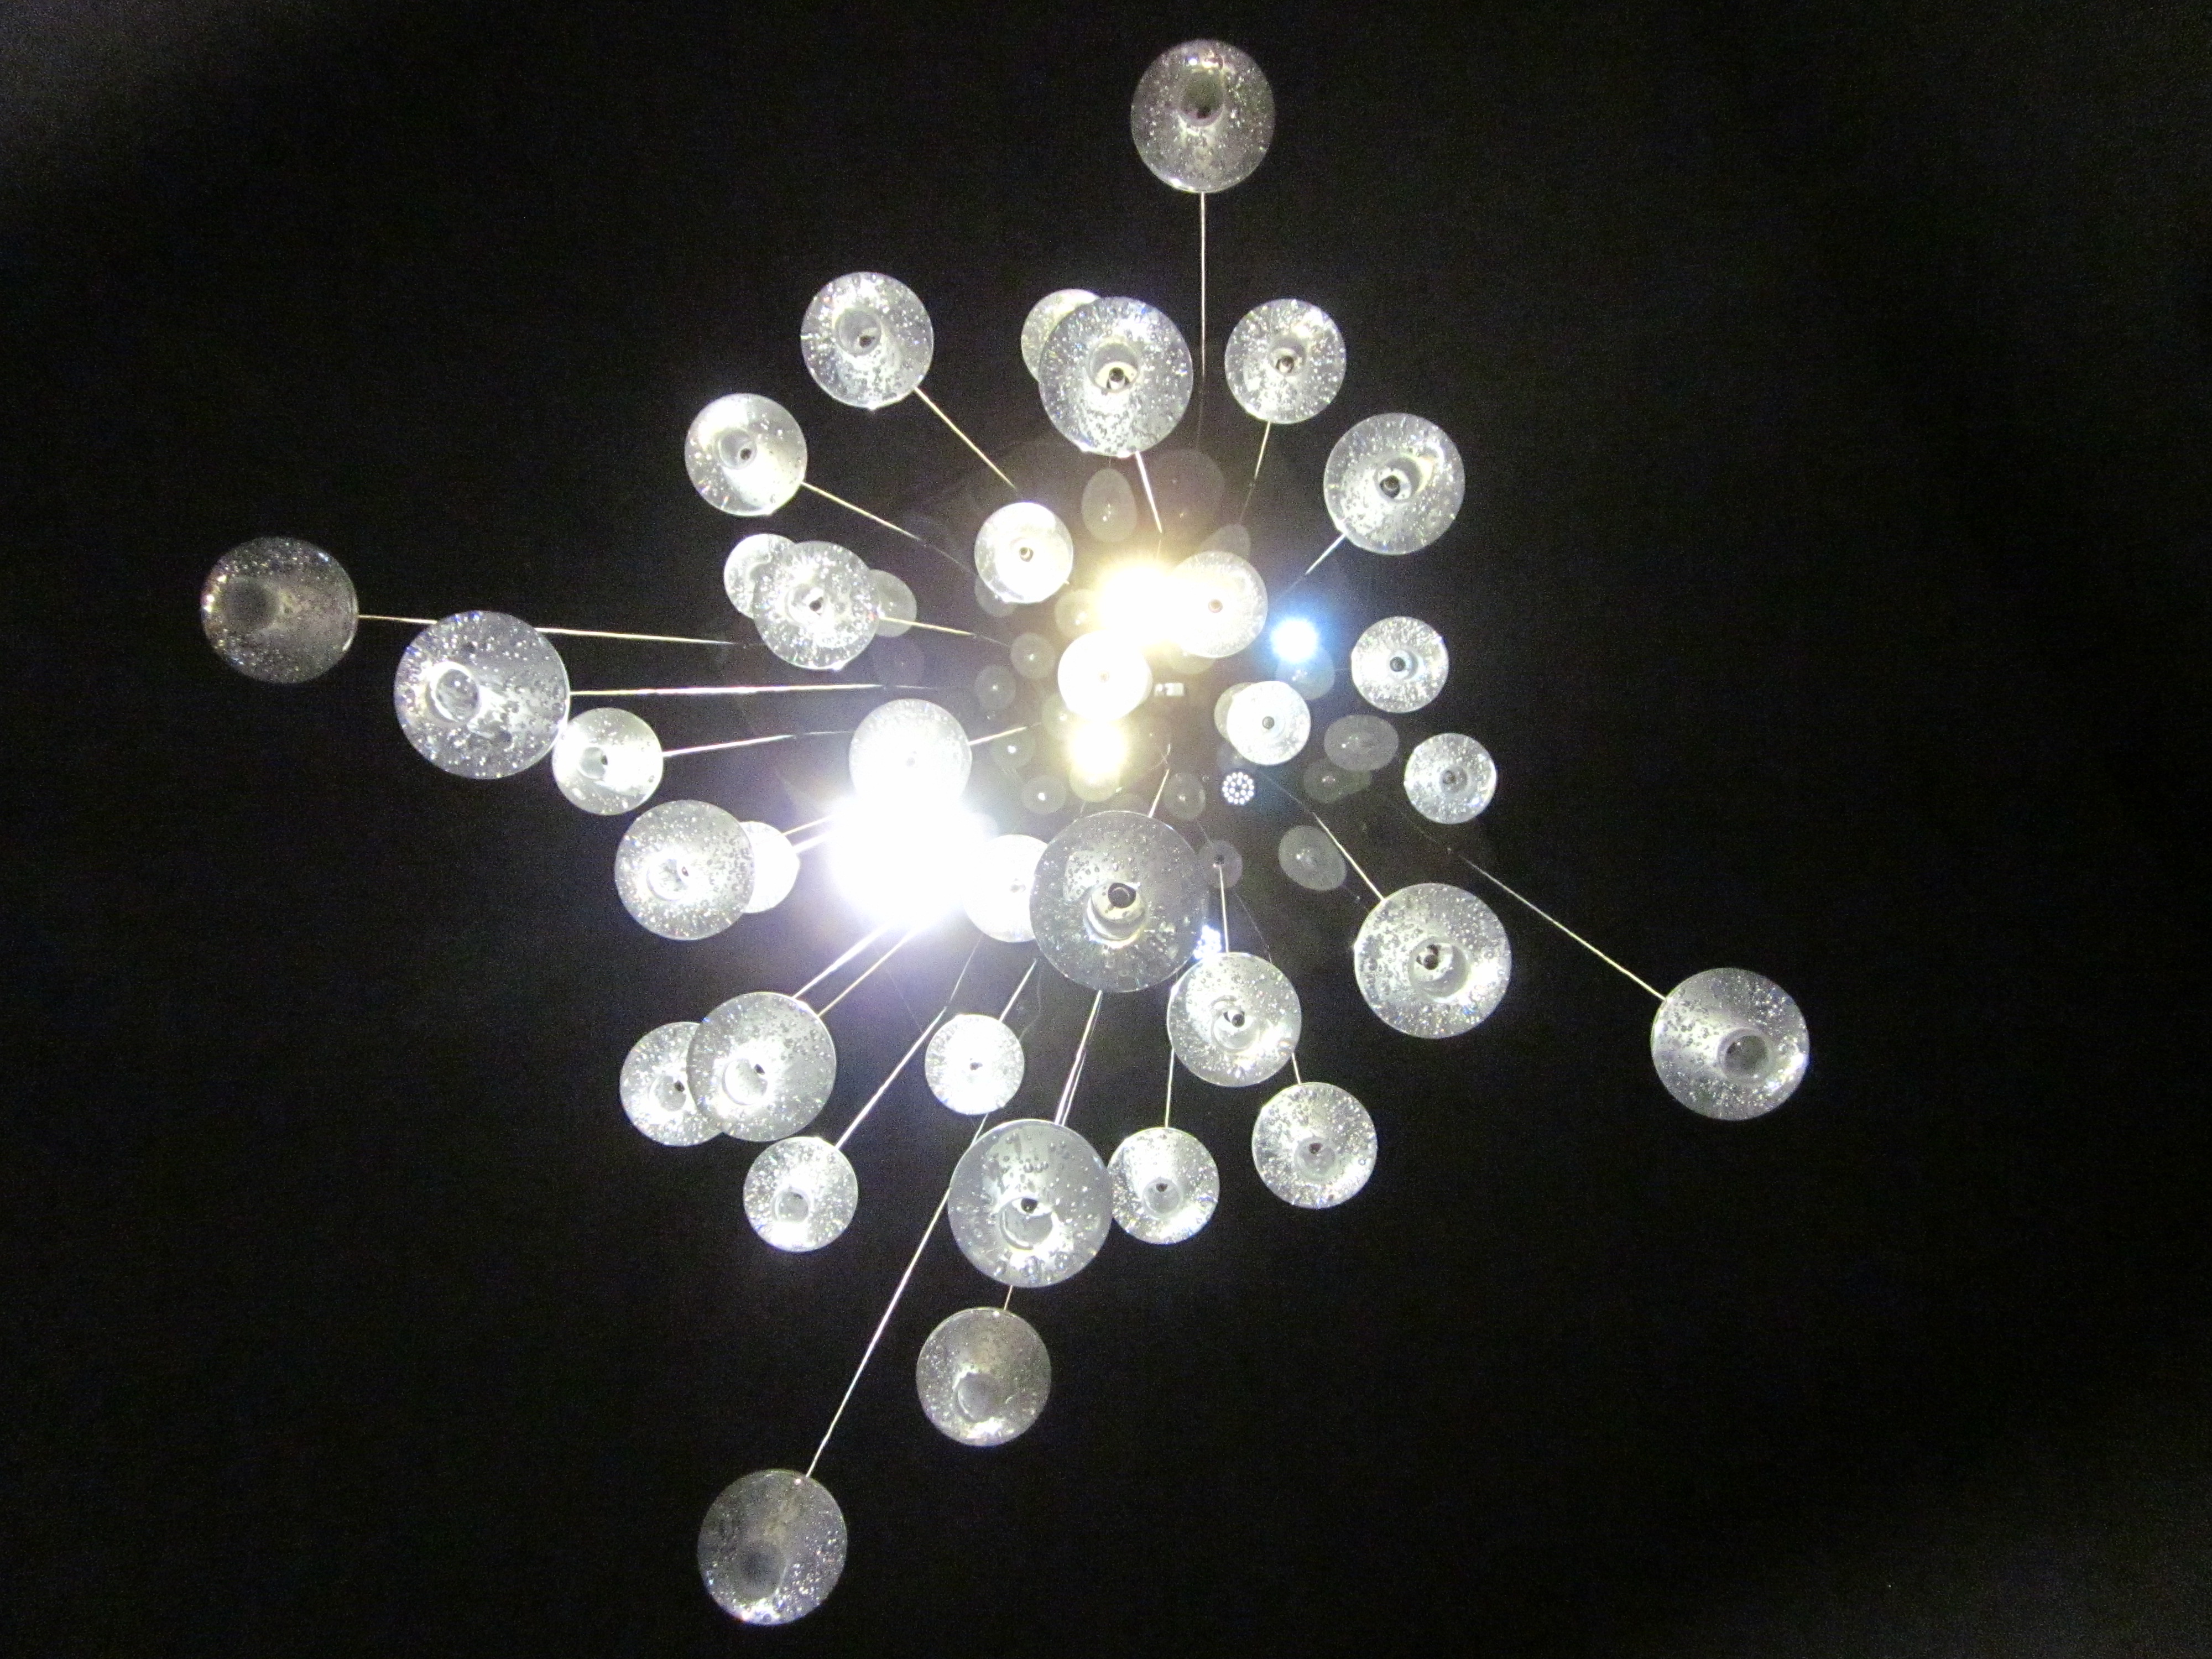
shadow, white, lighting, light, light fixture, ceiling, chandelier, ceiling fixture, circle, crystal, sphere, font, lighting accessory, interior design, incandescent light bulb, fashion accessory, jewellery, silver, gemstone, metal